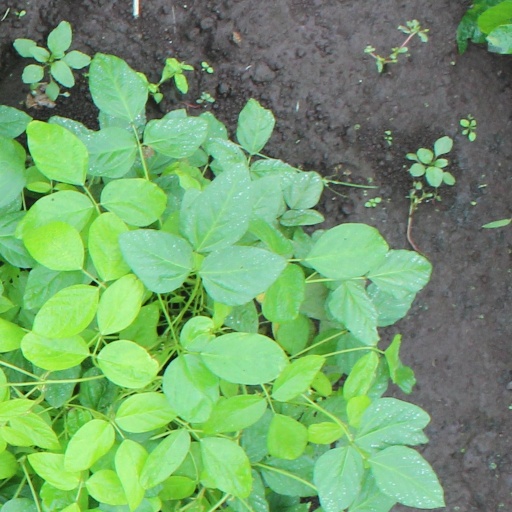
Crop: soybean